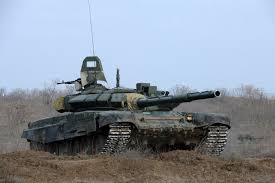
Label: Tank